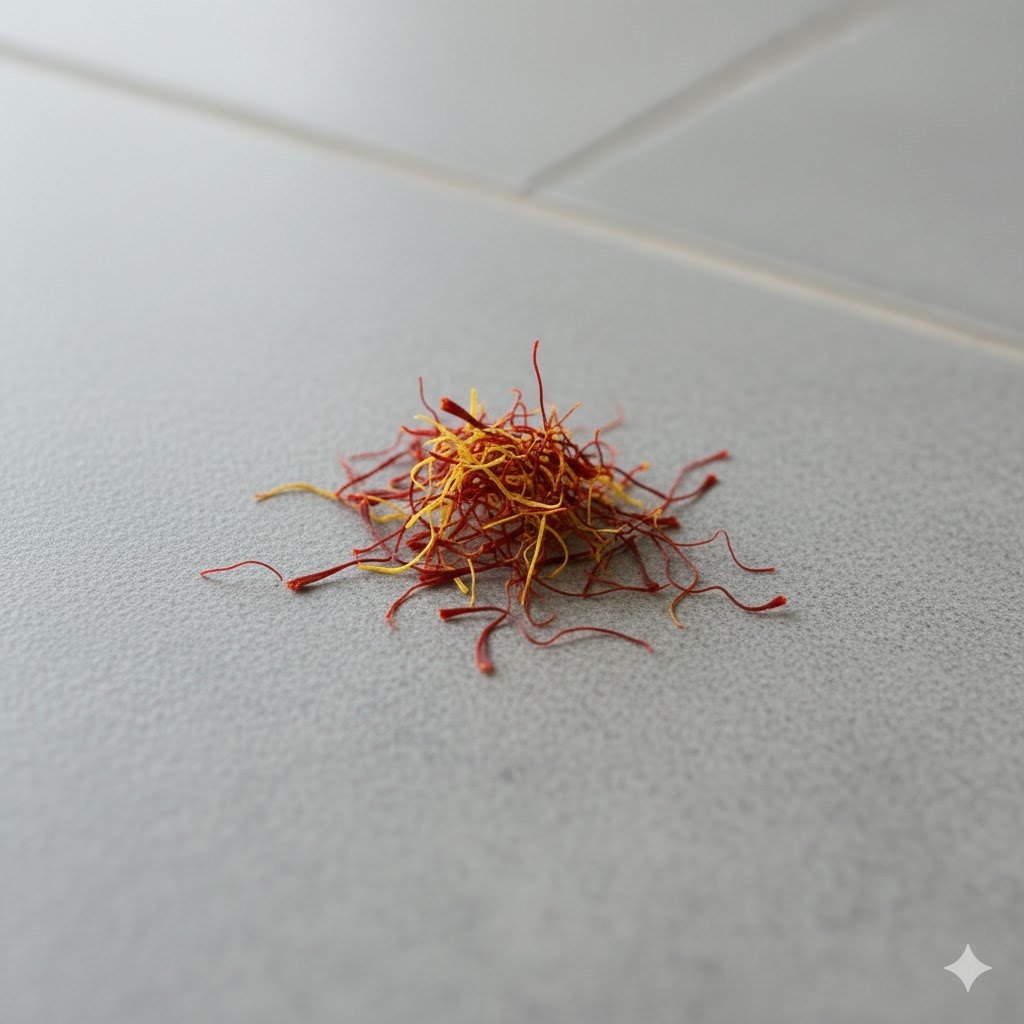
Saffron quality class: lacha